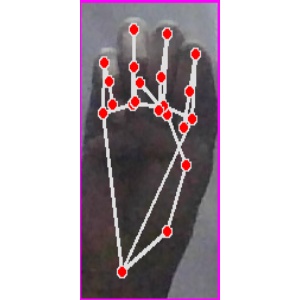
अक्षर: म